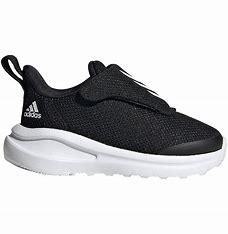
Brand: Adidas
Model: Fortarun